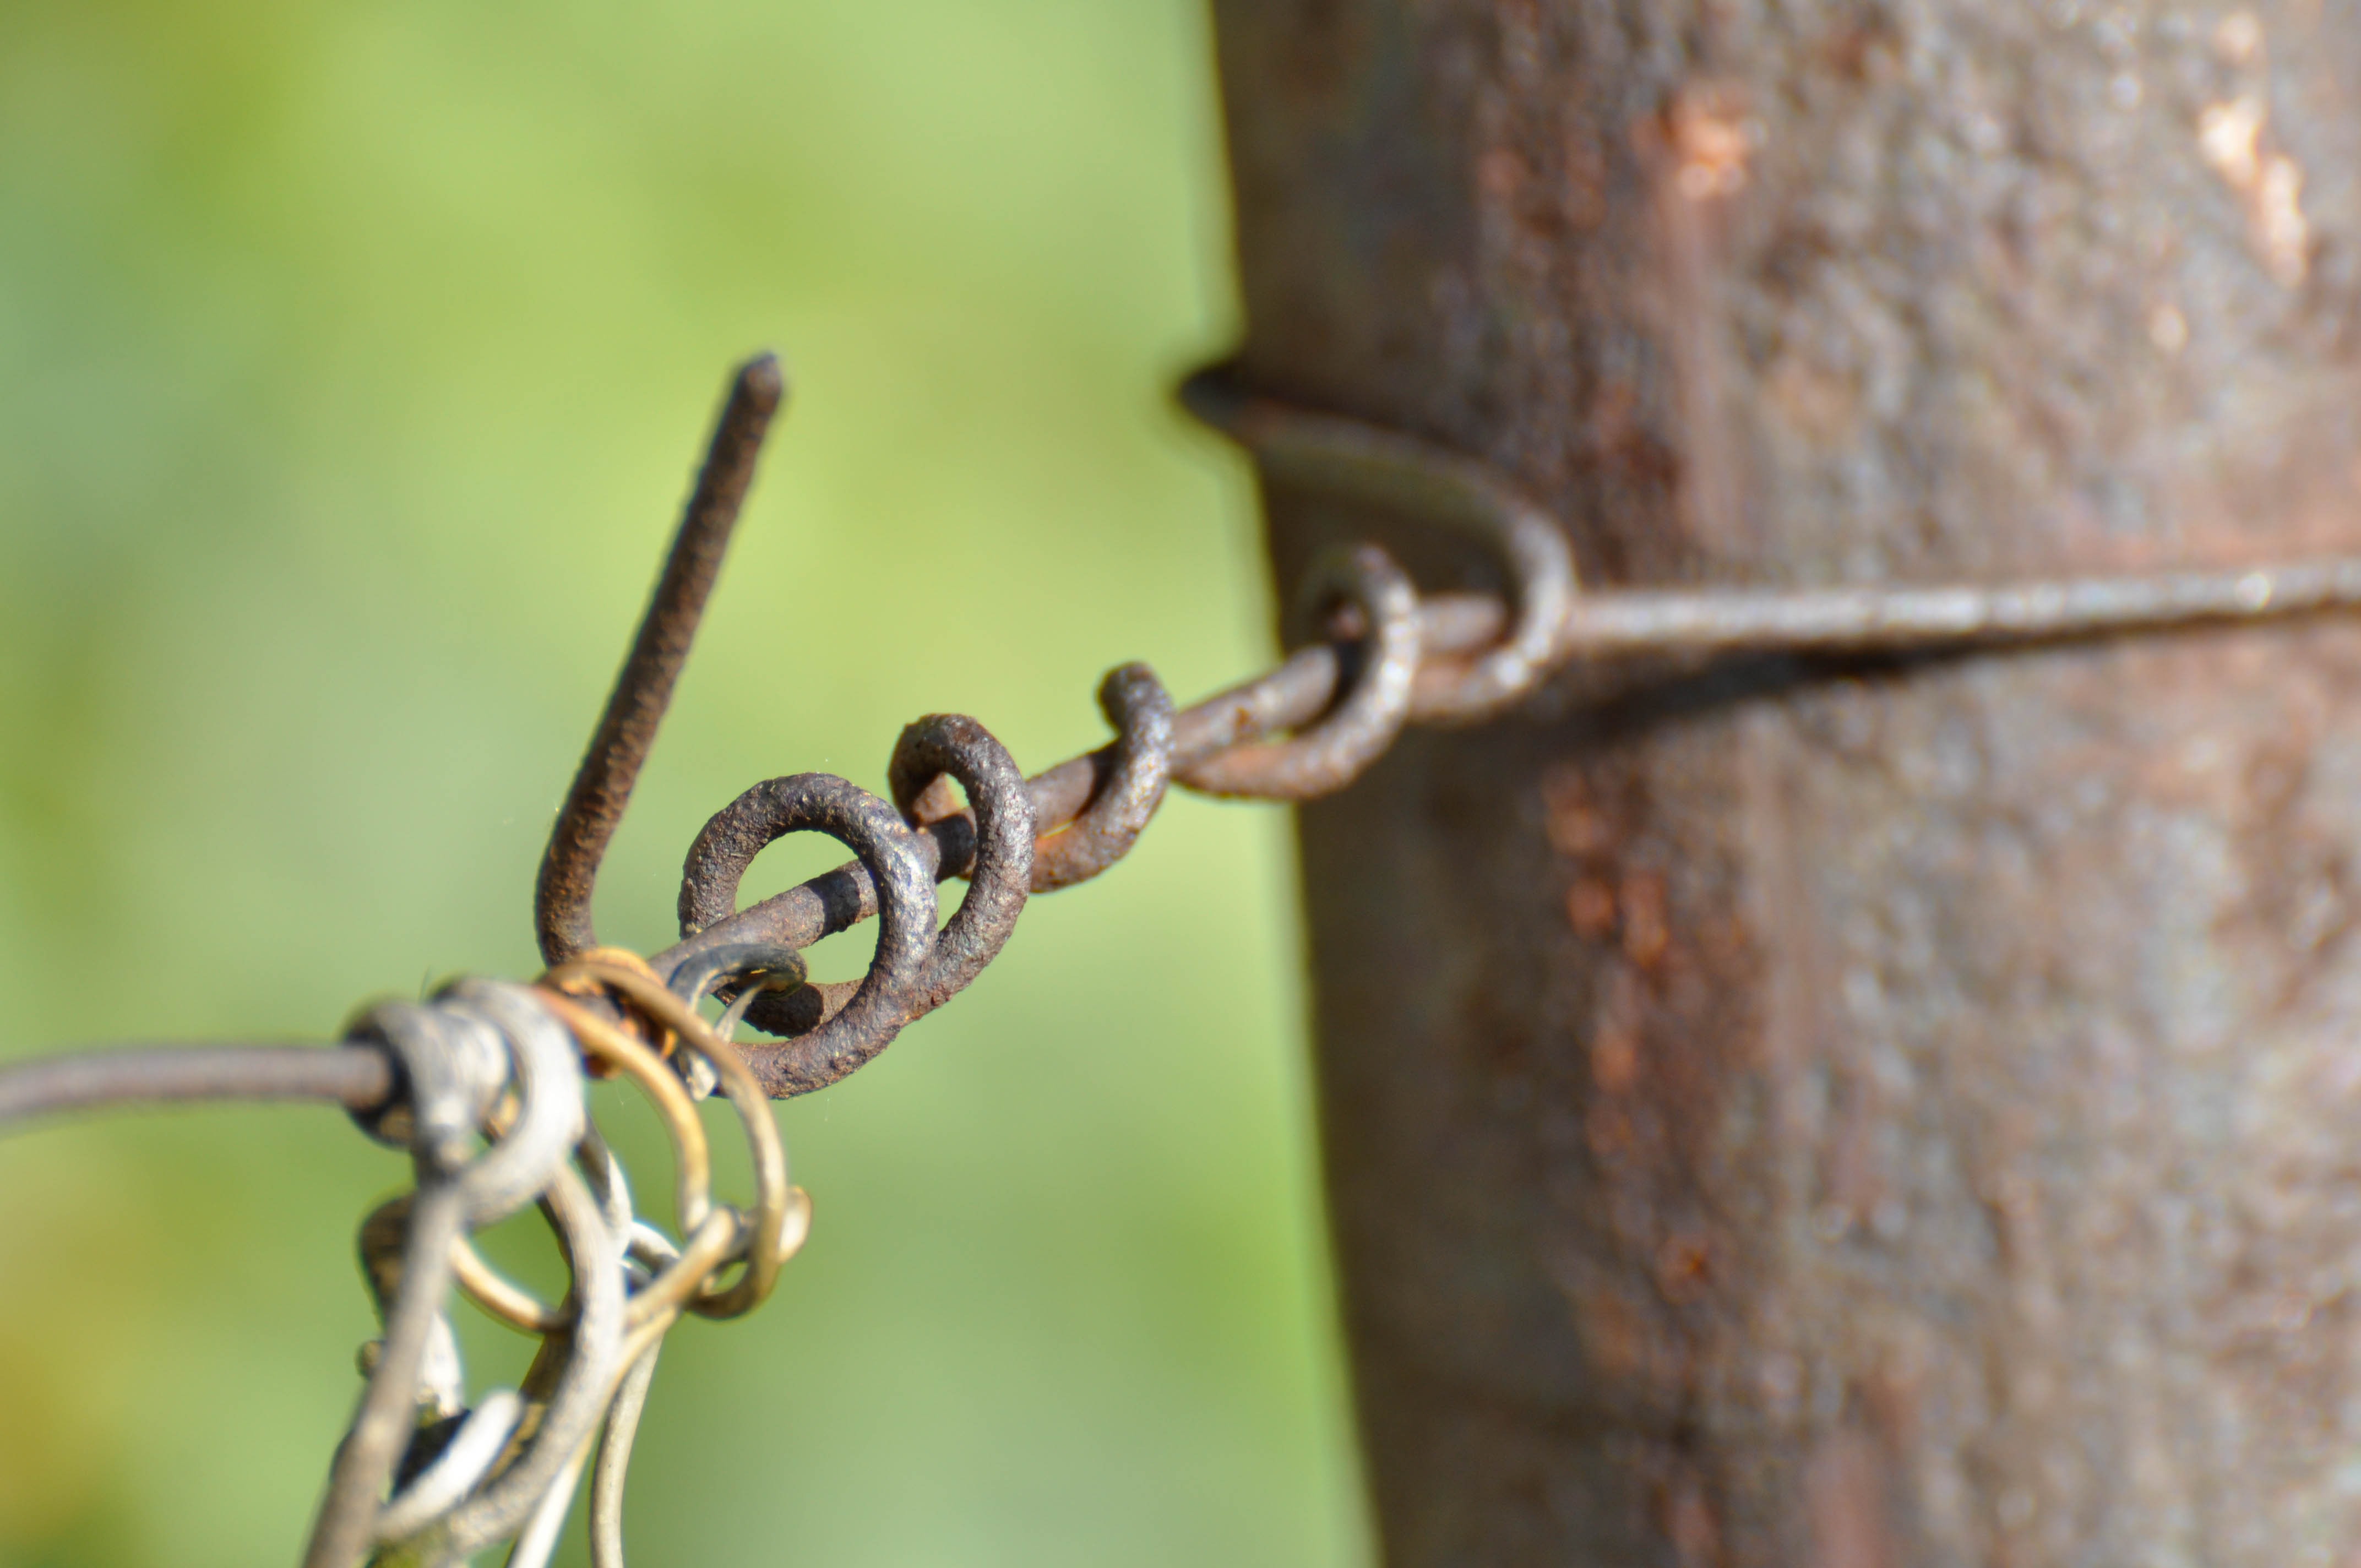
nature, branch, fence, photography, leaf, flower, old, wire, green, insect, metal, fauna, invertebrate, twig, close up, rusty, rusted, barrier, iron, stainless, macro photography, plant stem